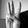
ASL letter: W